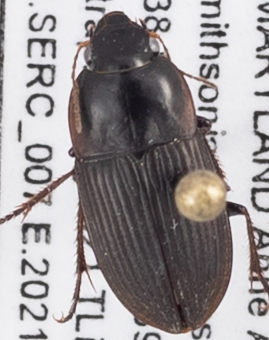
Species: Anisodactylus ovularis
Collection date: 2021-08-05
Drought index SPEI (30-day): -1.06
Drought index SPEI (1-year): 1.418
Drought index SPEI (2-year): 1.45